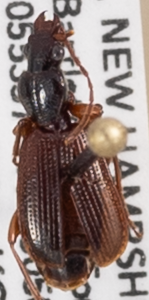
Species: Cymindis neglecta
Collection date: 2022-08-03
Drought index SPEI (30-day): -0.54
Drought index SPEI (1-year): -0.9
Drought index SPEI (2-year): -1.69